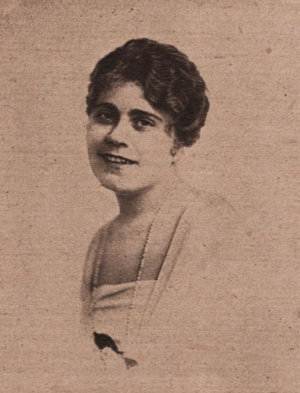
Annie Rosar est une actrice autrichienne.